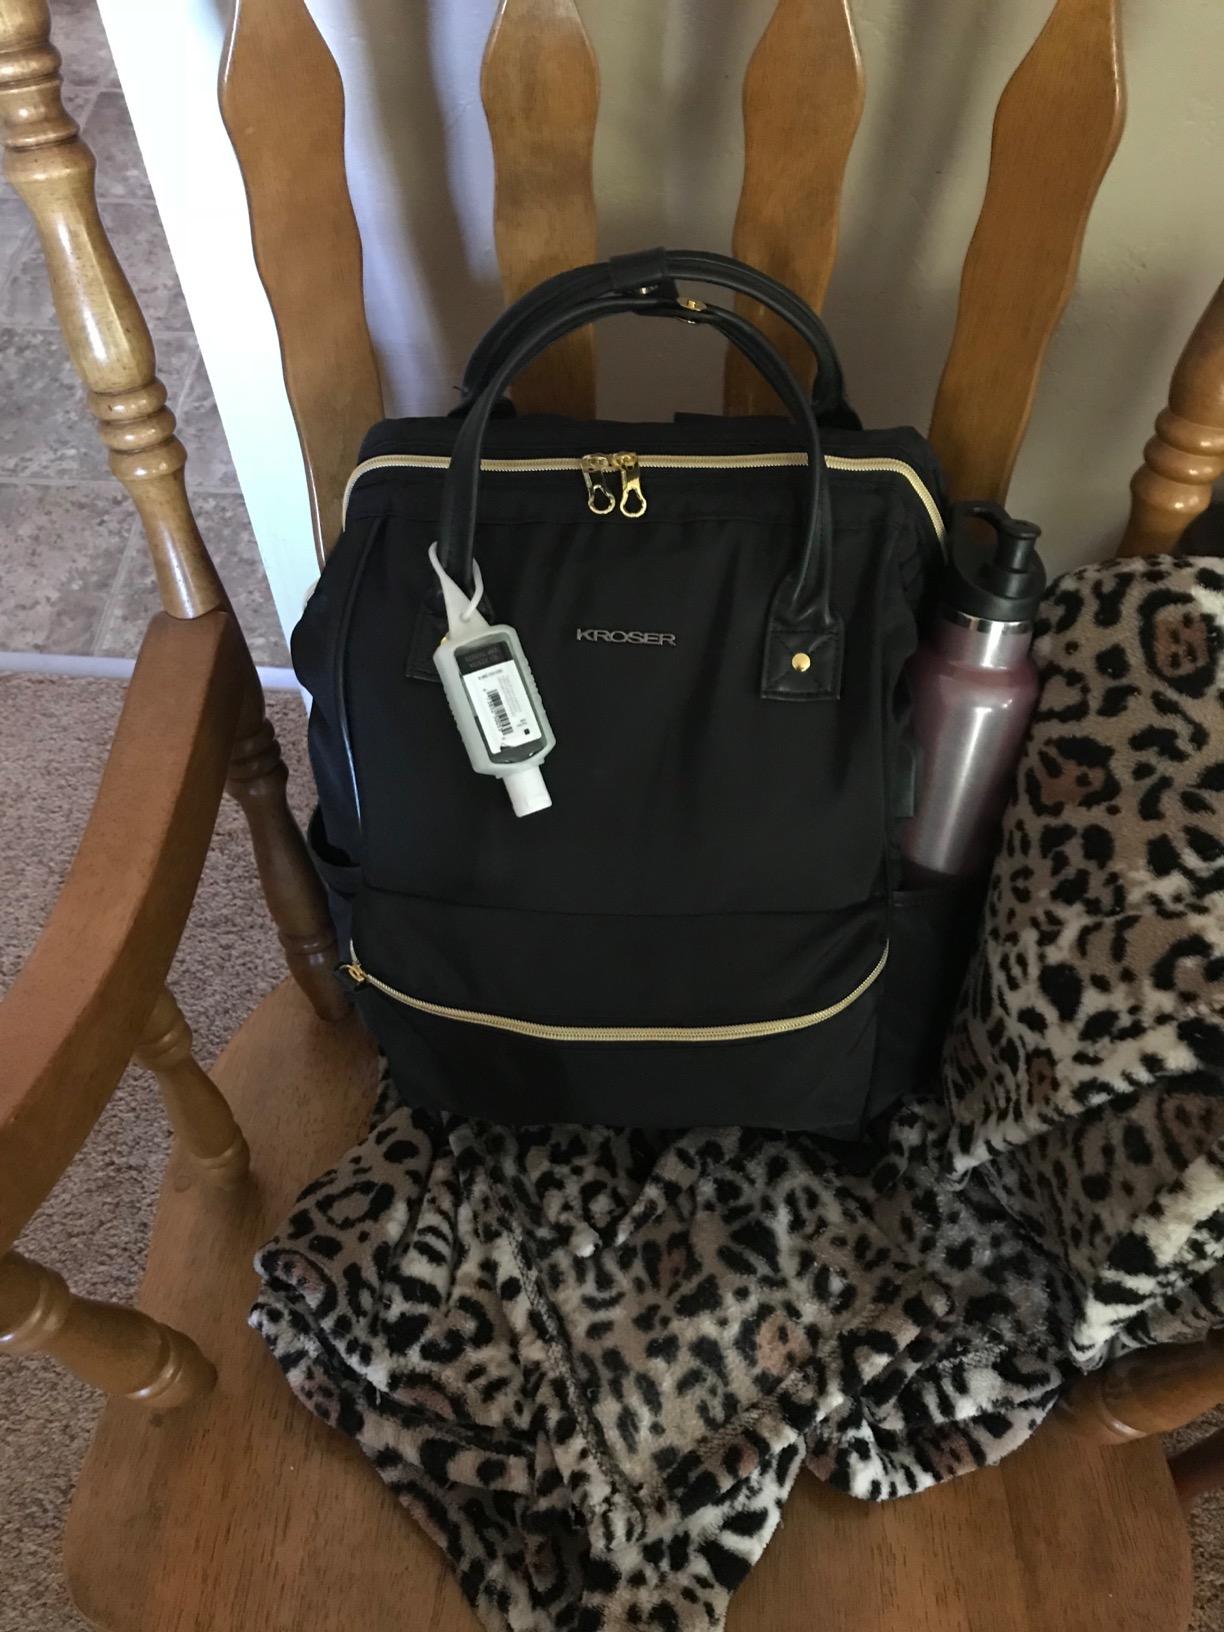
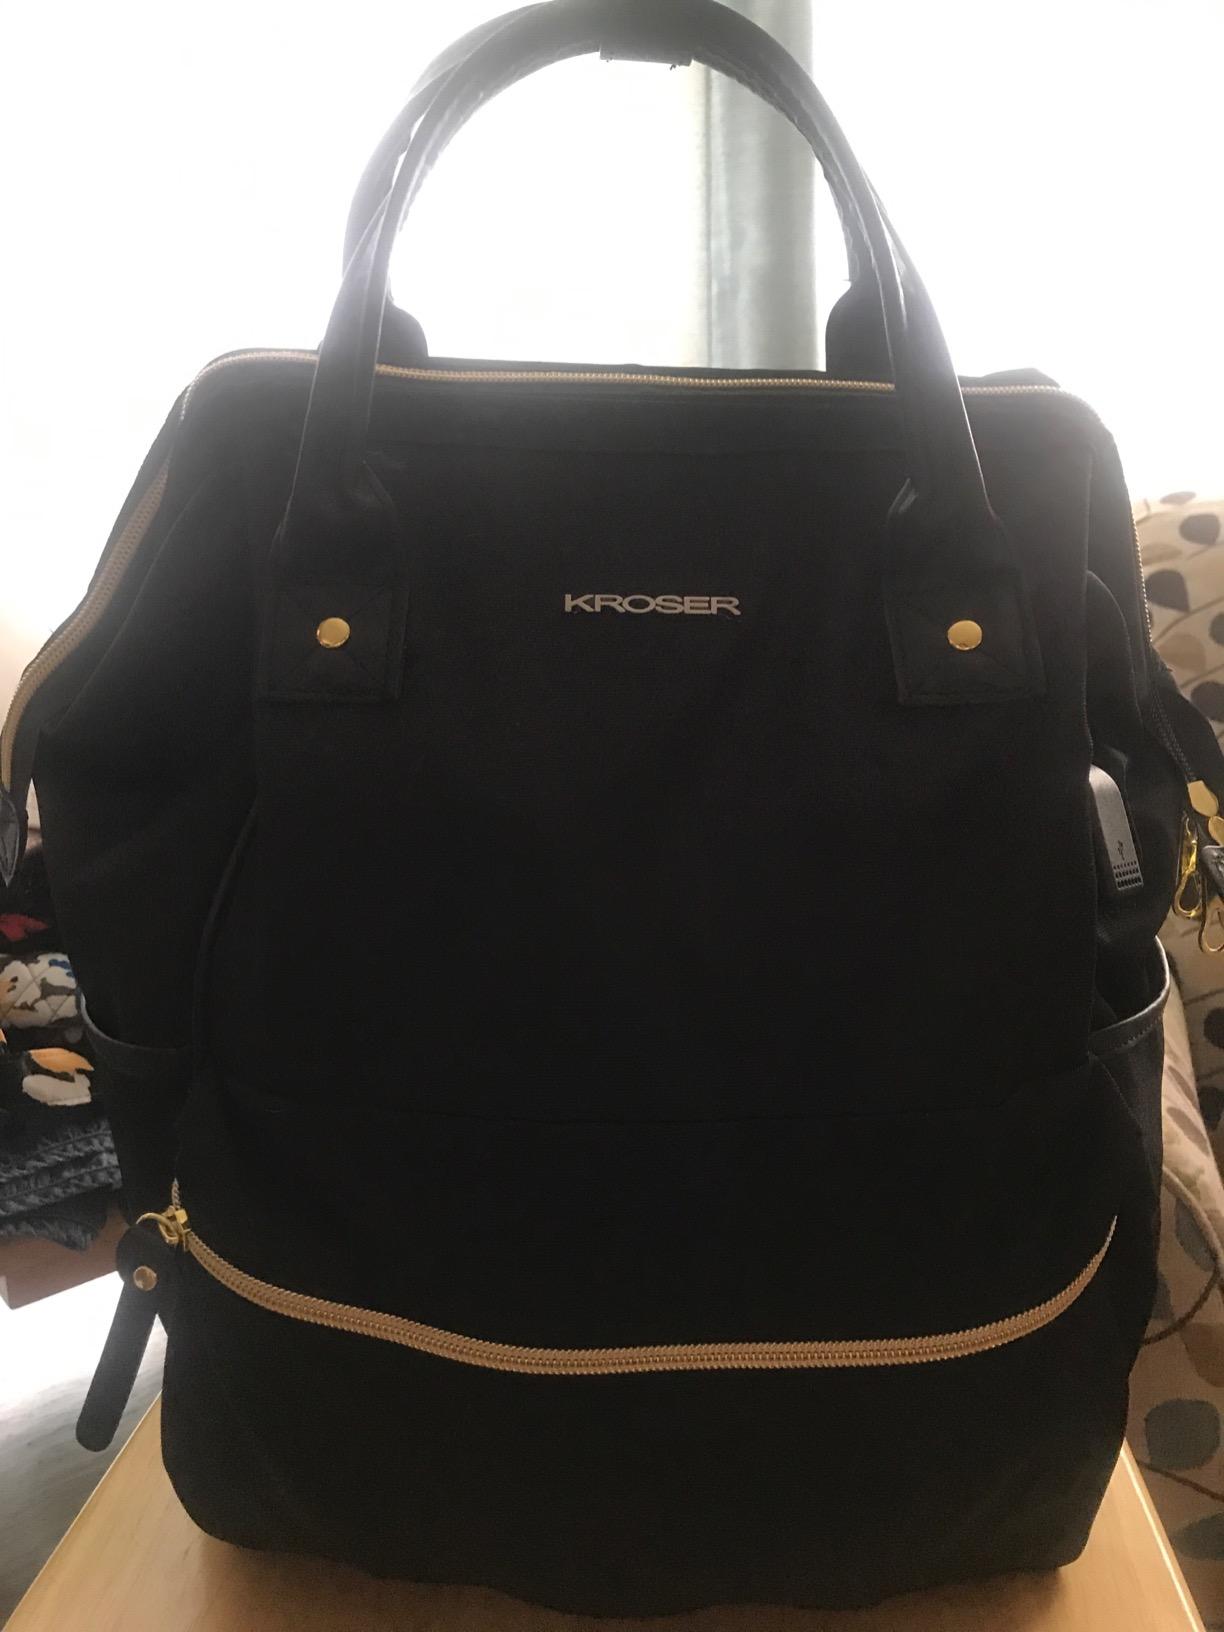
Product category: bag
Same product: yes